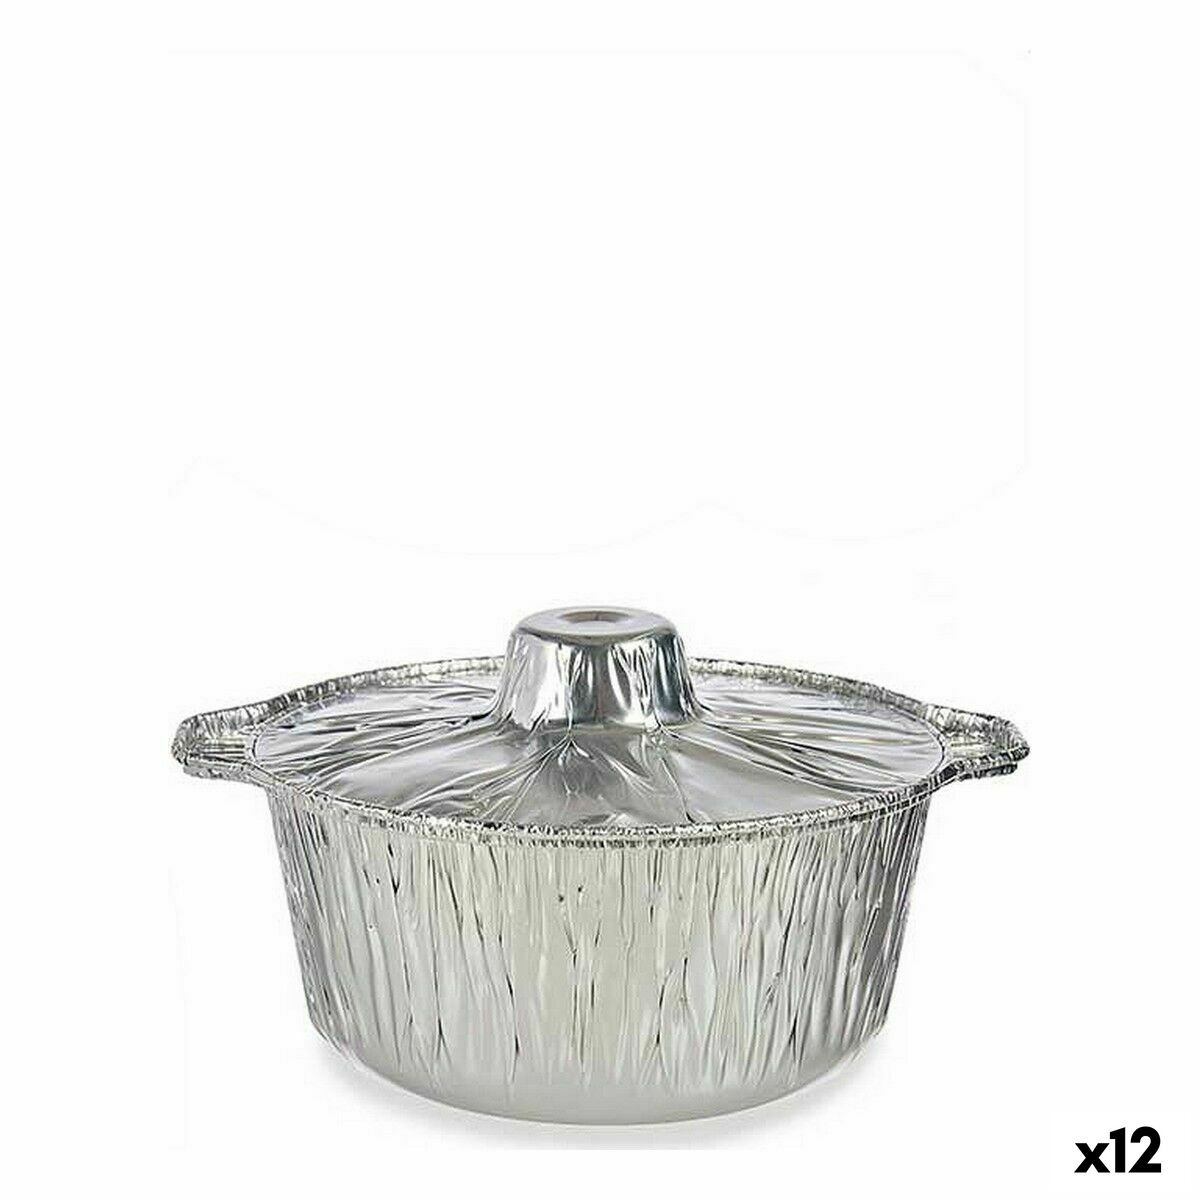
Olla con Tapa Kinvara 66105 Plateado Desechable Con Tapa Olla
¡Si estás pensando en renovar tu cocina, compra Olla con Tapa Kinvara 66105 Plateado Desechable Con Tapa Olla y otros productos Kinvara ! ¡La mejor calidad al mejor precio ya está a tu alcance! Características: Desechable Con Tapa Tipo: Cocina Olla Número de piezas: 3 Piezas Material: Aluminio Desde 7,17 / u General Product Safety Regulations information: Arte Regal Import, S.L. Camino Masia del Conde 1-3. Pol. Industrial Masia del Conde – Loriguilla (Valencia) 46393 - Loriguilla +34961521448 info@arteregal.es https://www.arteregal.com/
Brand: Kinvara
Category: Home & Garden > Kitchen & Dining > Cookware & Bakeware > Cookware > Casserole Dishes